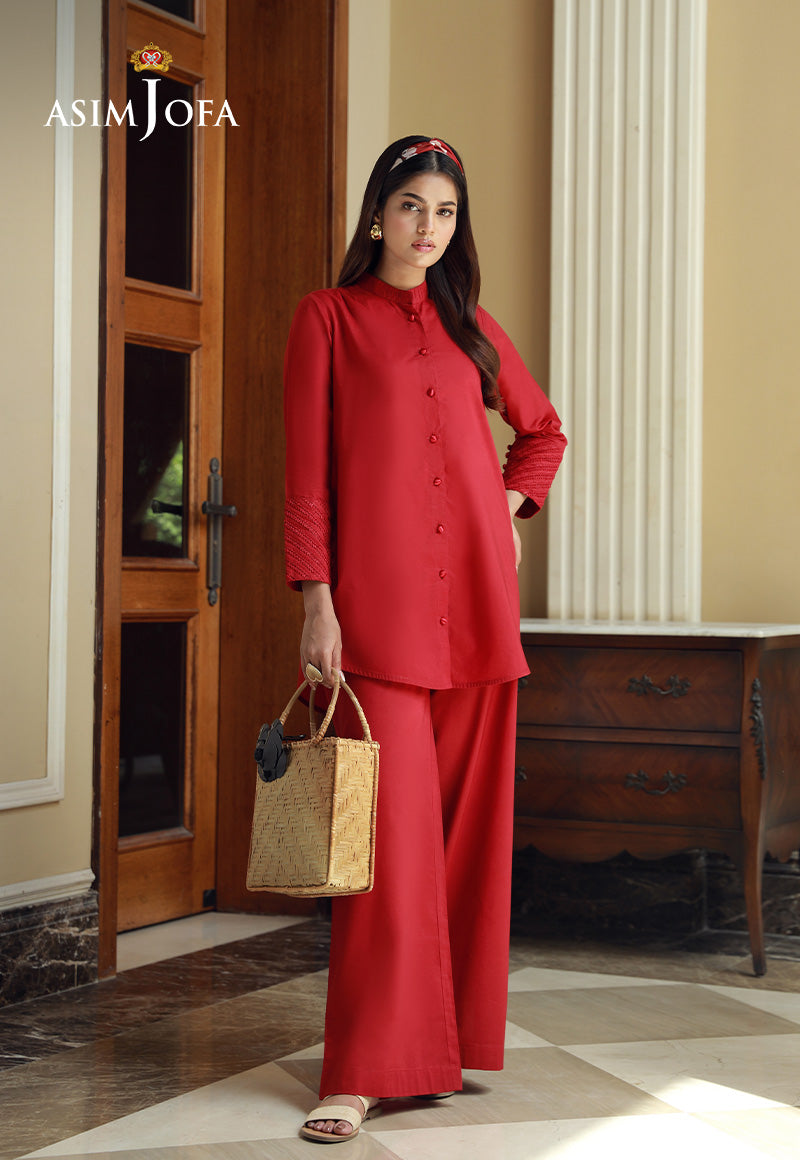
red karim wide leg pants